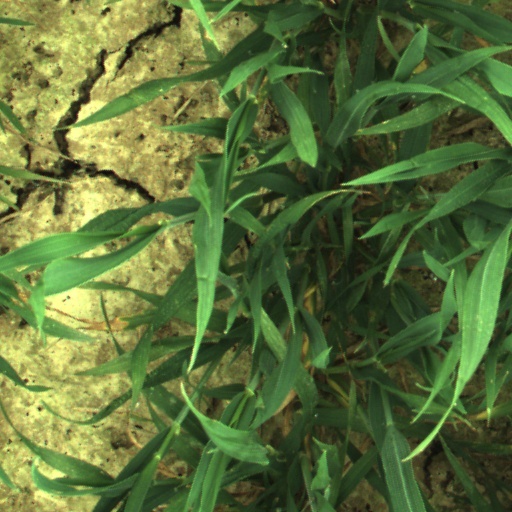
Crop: wheat